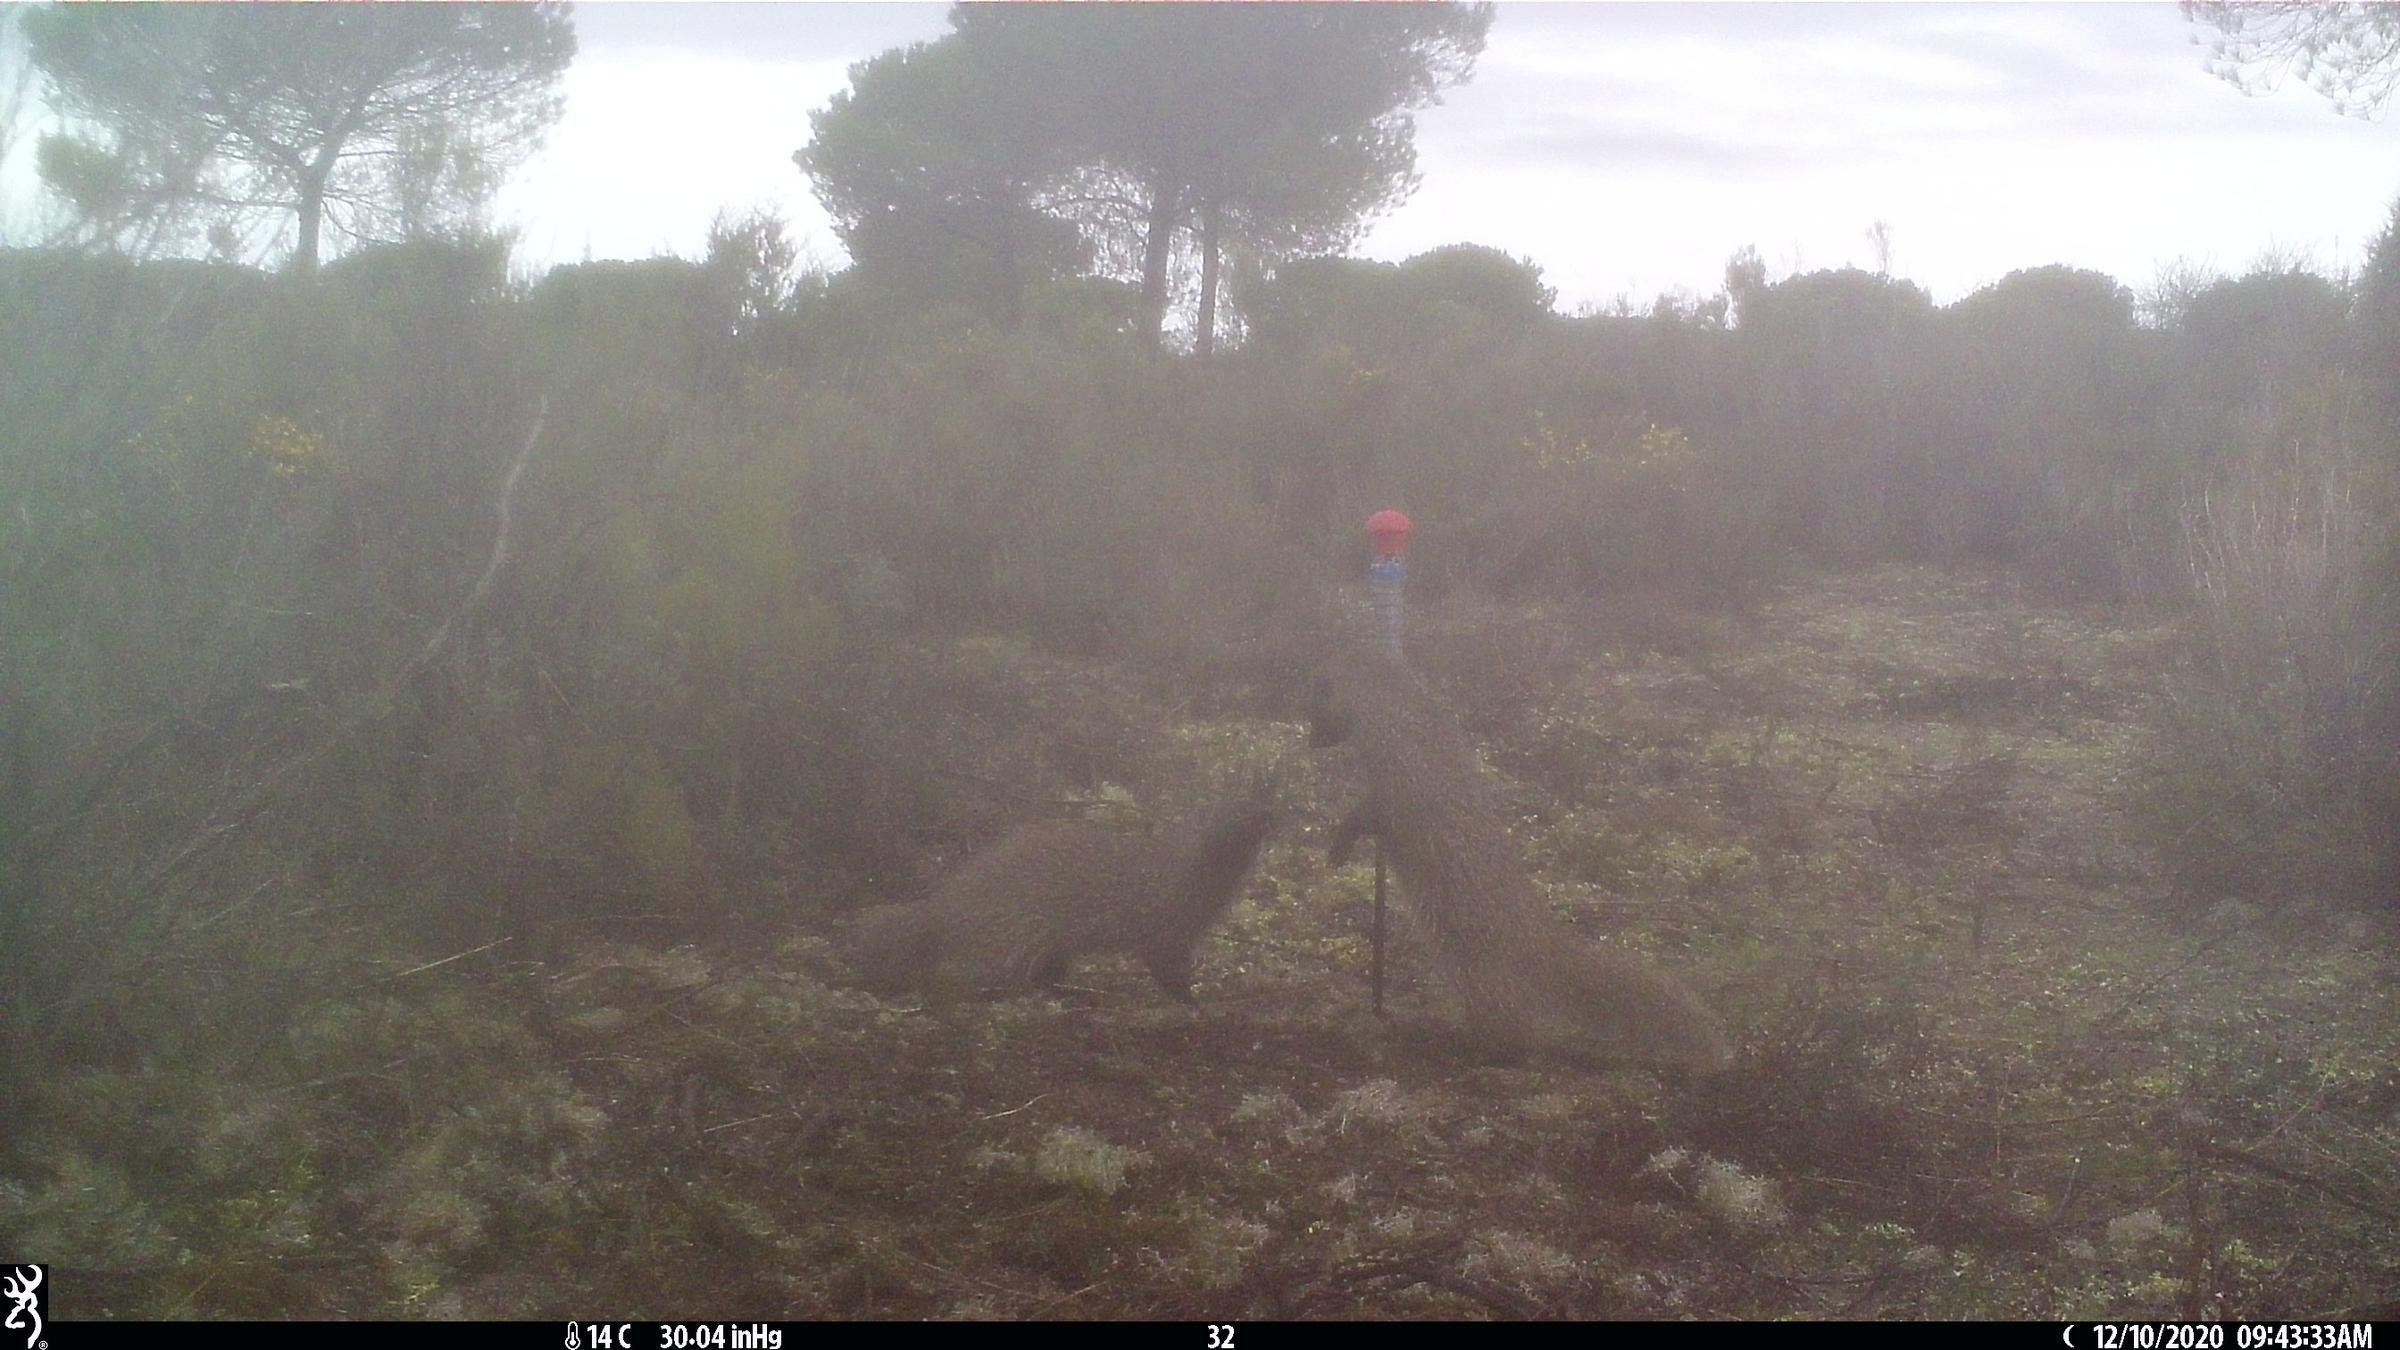
Species: Herpestes ichneumon